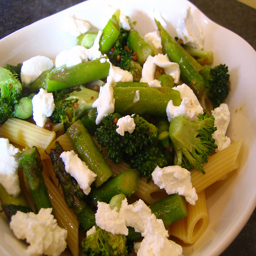
A white bowl filled with veggies, pasta and cheese.
A very tasty looking dish with some pasta and broccoli.
Pasta, broccoli, and other items deliciously fill a bowl.
A plate of noodles and vegetables on a table
a plate full of vegetables sits on top of a table